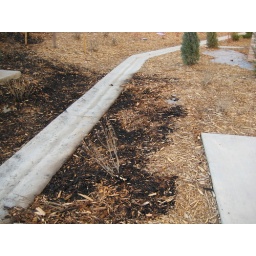
A grass fire at my hotel damaged my rental car back in April. A grass fire at my hotel damaged my rental car back in April.